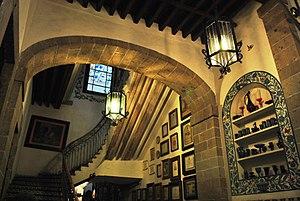
Café Tacuba, stylisé Café Tacvba, est un groupe de rock alternatif mexicain, originaire de Ciudad Satélite, dans l'État de Mexico. Le groupe, dont la musique ne peut être facilement classée dans un genre particulier dû à la versatilité de ses rythmes, commence sa carrière professionnelle en 1989, bien qu'ils existaient déjà avant. Ils remportent un Grammy Award et un Latin Grammy Awards. Le nom d'origine, Café Tacuba est modifié pour celui de Café Tacvba, avec un « v » pour éviter des conflits légaux avec un restaurant du même nom situé dans le centre de Mexico.